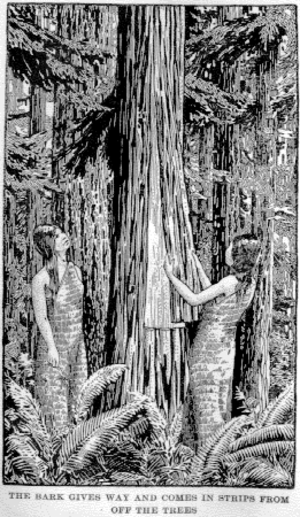
Le tissu d'écorce de cèdre a été utilisé par des populations autochtones de la région du Nord-Ouest Pacifique. Historiquement, la plupart des vêtements étaient faits de ce matériau. Le nom prête à confusion, puisqu'il est fabriqué à partir d'écorce de thuyas et de cyprès, et non de cèdres ; les cèdres véritables ne sont pas originaires des Amériques.